Jewish genealogy

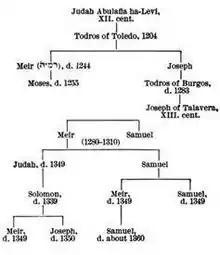
Partial family tree of the Abulafia family of Spain

Jewish genealogy is the study of Jewish families and the tracing of their lineages and history. The Pentateuchal equivalent for "genealogies" is "toledot" (generations). In later Hebrew, as in Aramaic, the term and its derivatives "yiḥus" and "yuḥasin" recur with the implication of legitimacy or nobility of birth. In Modern Hebrew, genealogy is generally referred to as "שורשים"/"shorashim", the Hebrew word for roots, or borrowing from the English, "גנאלוגי"/"genealogi".